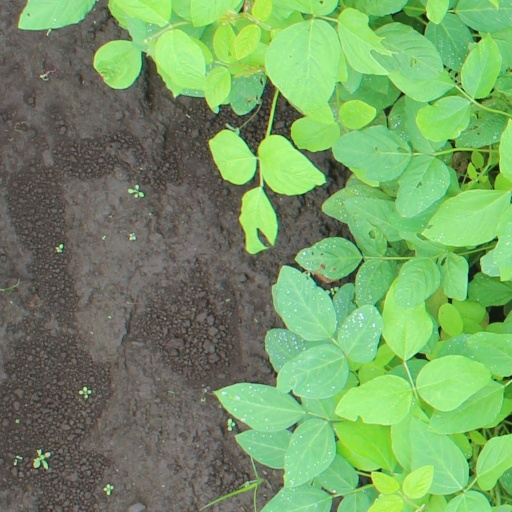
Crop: soybean